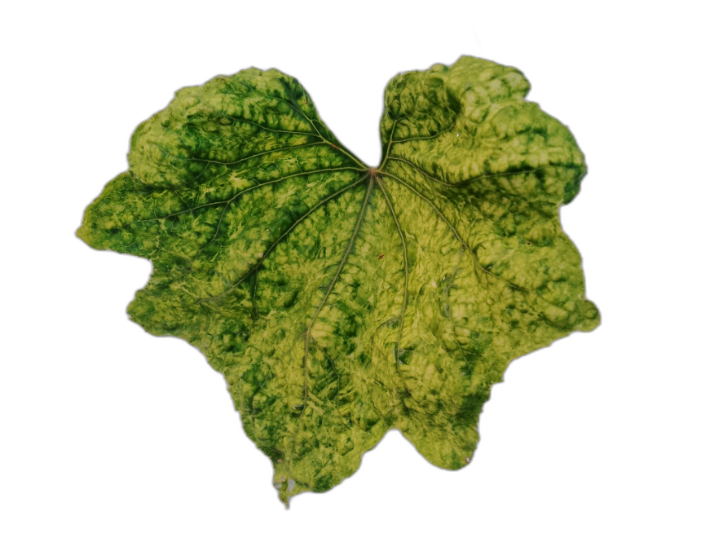
Crop: Zucchini
Label: Yellow_Mosaic_Virus